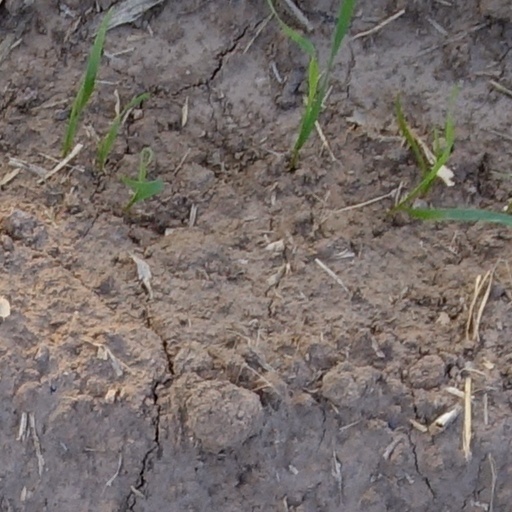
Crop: wheat